Beach Day

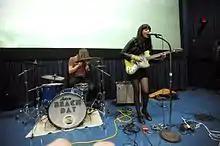
Beach Day performing in 2014

Beach Day are a rock band based in Hollywood, Florida. The duo consists of Kimmy Drake (guitars/vocals) and Skyler Black (drums). The duo met at a local show and bonded over their love of 60's girl groups and a common desire to be in a band that was purely about fun. Beach Day released their debut single, "Beach Day," in summer of 2012 and sophomore single "Walking on the Streets" in the fall. Their debut album, "Trip Trap Attack", was released on June 18, 2013, by Kanine Records. It was recorded in South Florida and mixed in Detroit by Jim Diamond. Beach Day covered "Up on the Roof" for a LensCrafters television advertisement. They also did a cover of Screaming Lord Sutch's "Dracula's Daughter" in 2013 which was produced by Kramer.